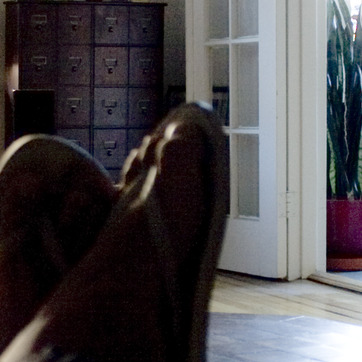
Material: skin